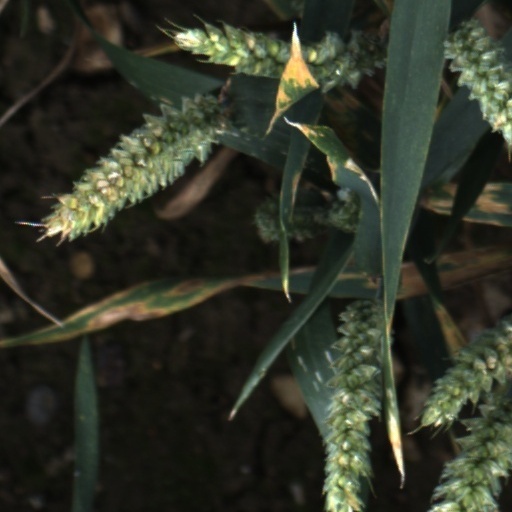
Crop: wheat